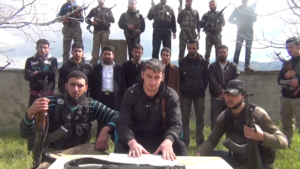
L'Union des Brigades et Bataillons des martyrs de Syrie, plus communément désignée sous le nom de Brigades des martyrs de Syrie, était un groupe rebelle fondé le 15 décembre 2011 et dissout en 2015 lors de la guerre civile syrienne.